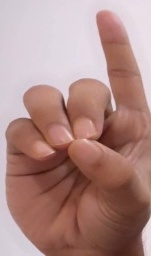
ASL sign: D